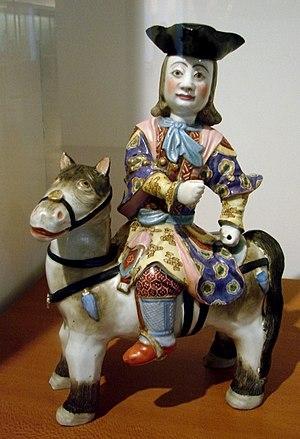
La céramique chinoise, principalement connue pour la porcelaine que les Chinois ont inventée, est riche d'une longue tradition d'innovations techniques et stylistiques.